New Zealand long-tailed bat

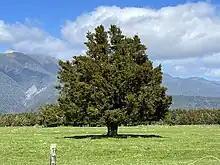
"Podocarpus totara"

The long-tailed bat is becoming incredibly rare in New Zealand, and is currently considered to be nationally critical. However, they have a very widespread, patchy distribution. There are populations on both of the main islands, as well as on Stewart Island, Little Barrier Island, Great Barrier Island and Kapiti Island. There is a negative relationship between the abundance of this species and urbanisation, and as of 2024, they are considered extinct in urban habitats. One of the few main populations reside in Eglinton Valley, Fiordland, this core population is where sightings are often recorded. The long-tailed bat have very large home ranges of up to 20km in radius.